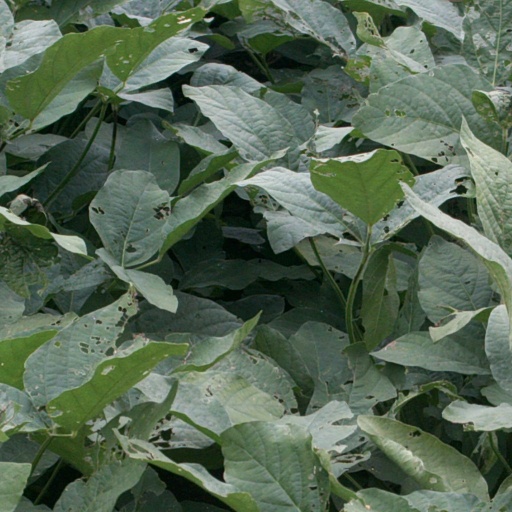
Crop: soybean